R42 (New York City Subway car)

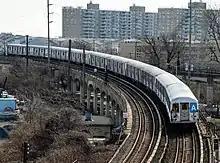
Final trip of the R42s on February 12, 2020

The R42s were numbered 4550–4949. They were the first fleet of New York City Subway cars to be fully equipped with Stone-Safety 10 ton air conditioning systems/units. Such units were similarly found on the last ten R38s (4140–4149) and all two-hundred R40As (4350–4549).